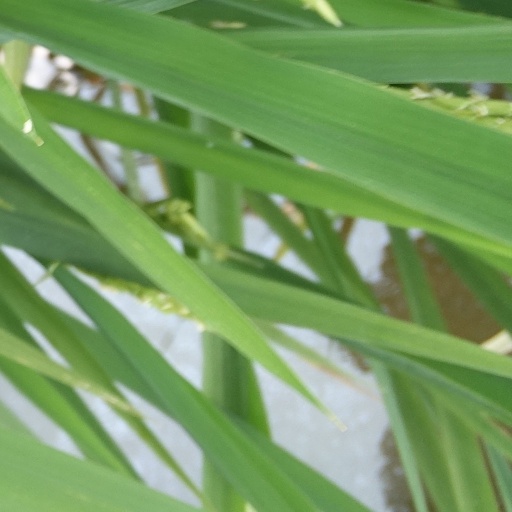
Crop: rice